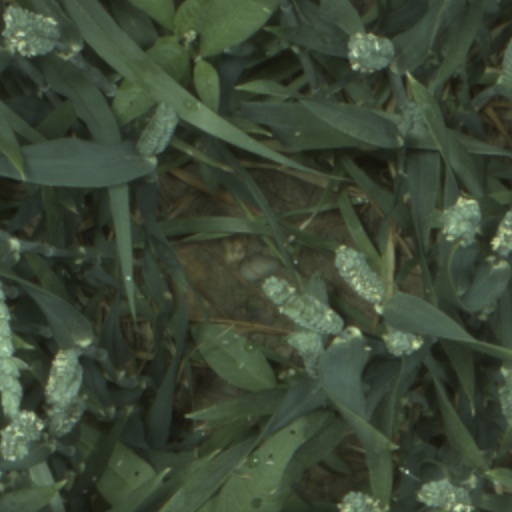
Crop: wheat